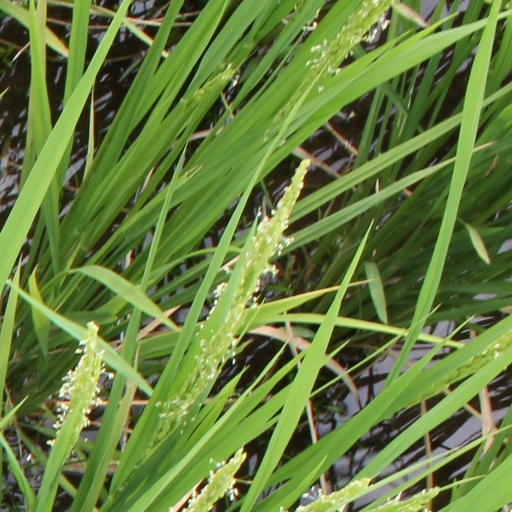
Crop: rice